Hestavíg

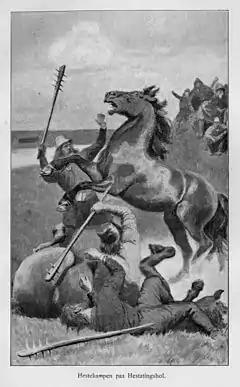
"Hestavíg", Andreas Bloch (1898).

Hestavíg was an entertainment activity during the Viking Age in the Icelandic Commonwealth (930–1262), presumably a sport consisting of a brutal and bloody confrontation between two stallions, egged on by their masters, which mainly served to choose the best specimens for breeding. It was a cultural event of great importance and sometimes led to verbal and physical confrontations among the spectators. The triumph of a champion or the other could have social and political impact due to the pacts and alliances between goði (chieftains) and bóndi (homesteaders), as testified in the Norse sagas. The site where these battles were held was a neutral place used to strengthen friendship or address issues among rivals. It was also an opportunity for courtship between young couples. Sometimes rivalries raised among participants ended in bloody conflicts. Some examples appear in the "Njáls saga" (chapter 59) and "Víga-Glúms saga" (chapters 13-14).